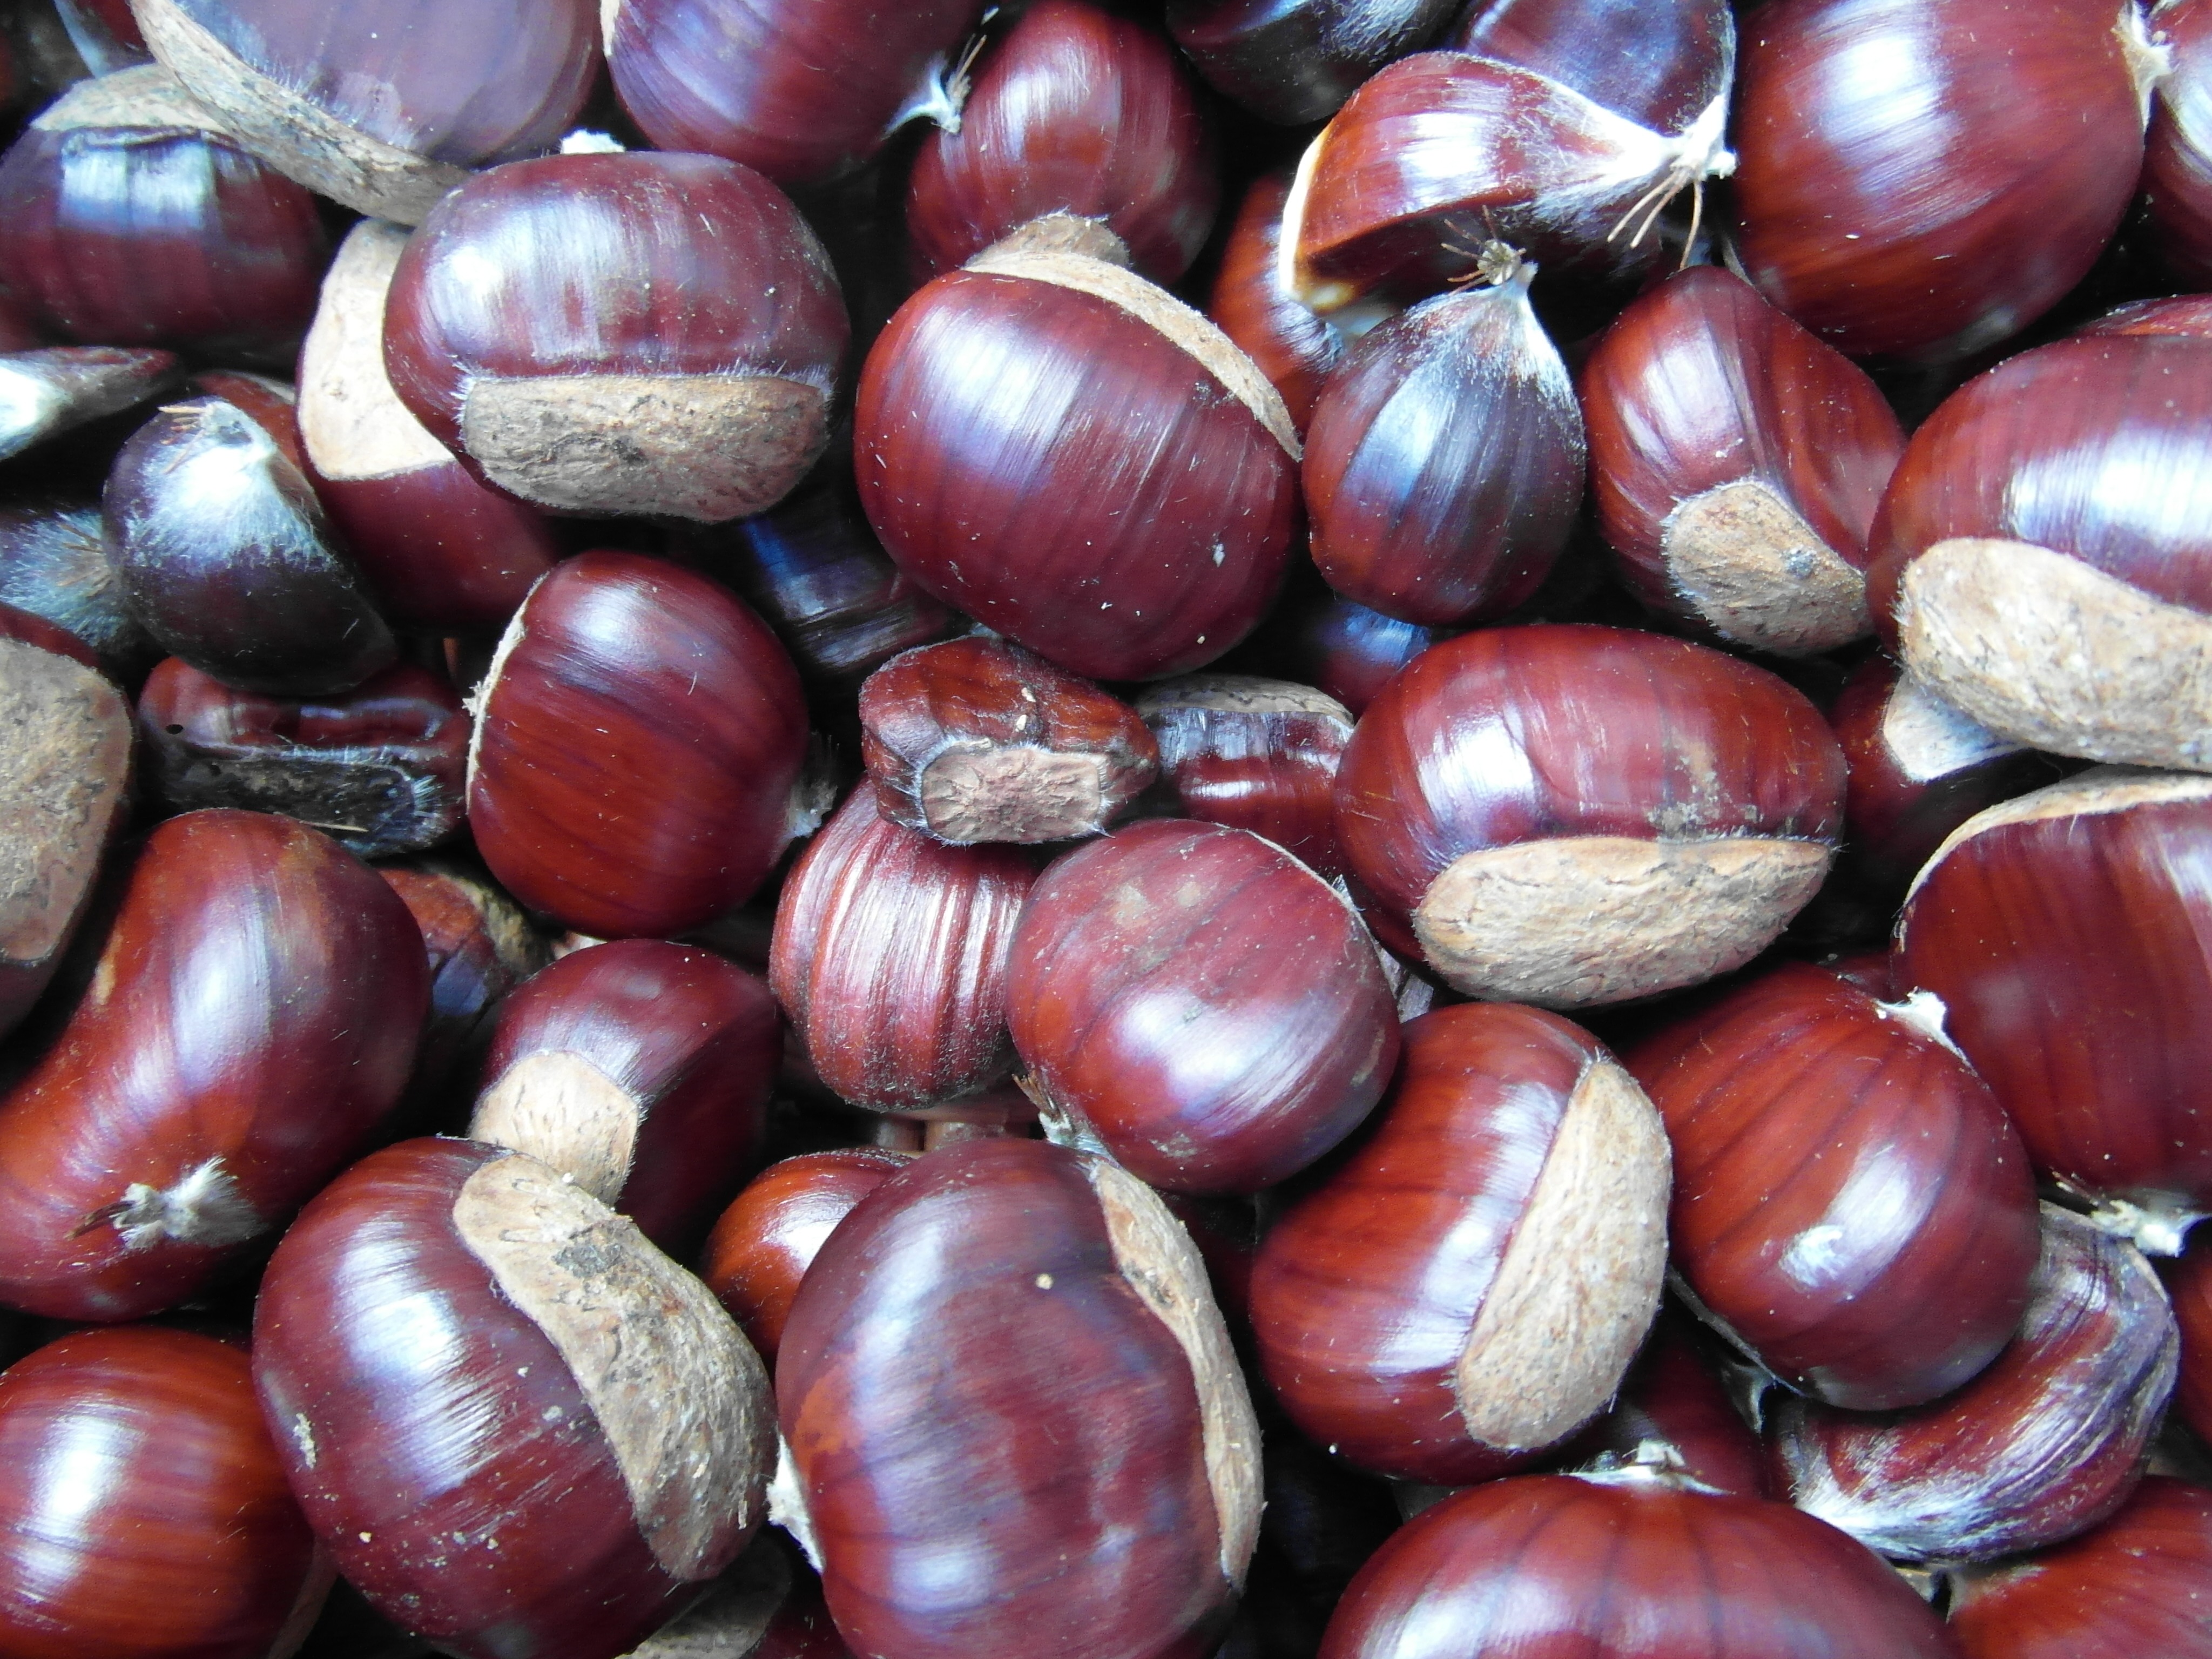
plant, food, produce, vegetable, autumn, brown, nut, basket, background, fruits, wallpaper, hazelnut, collect, chestnut, flowering plant, shallot, maroni, sweet chestnuts, land plant, nuts seeds